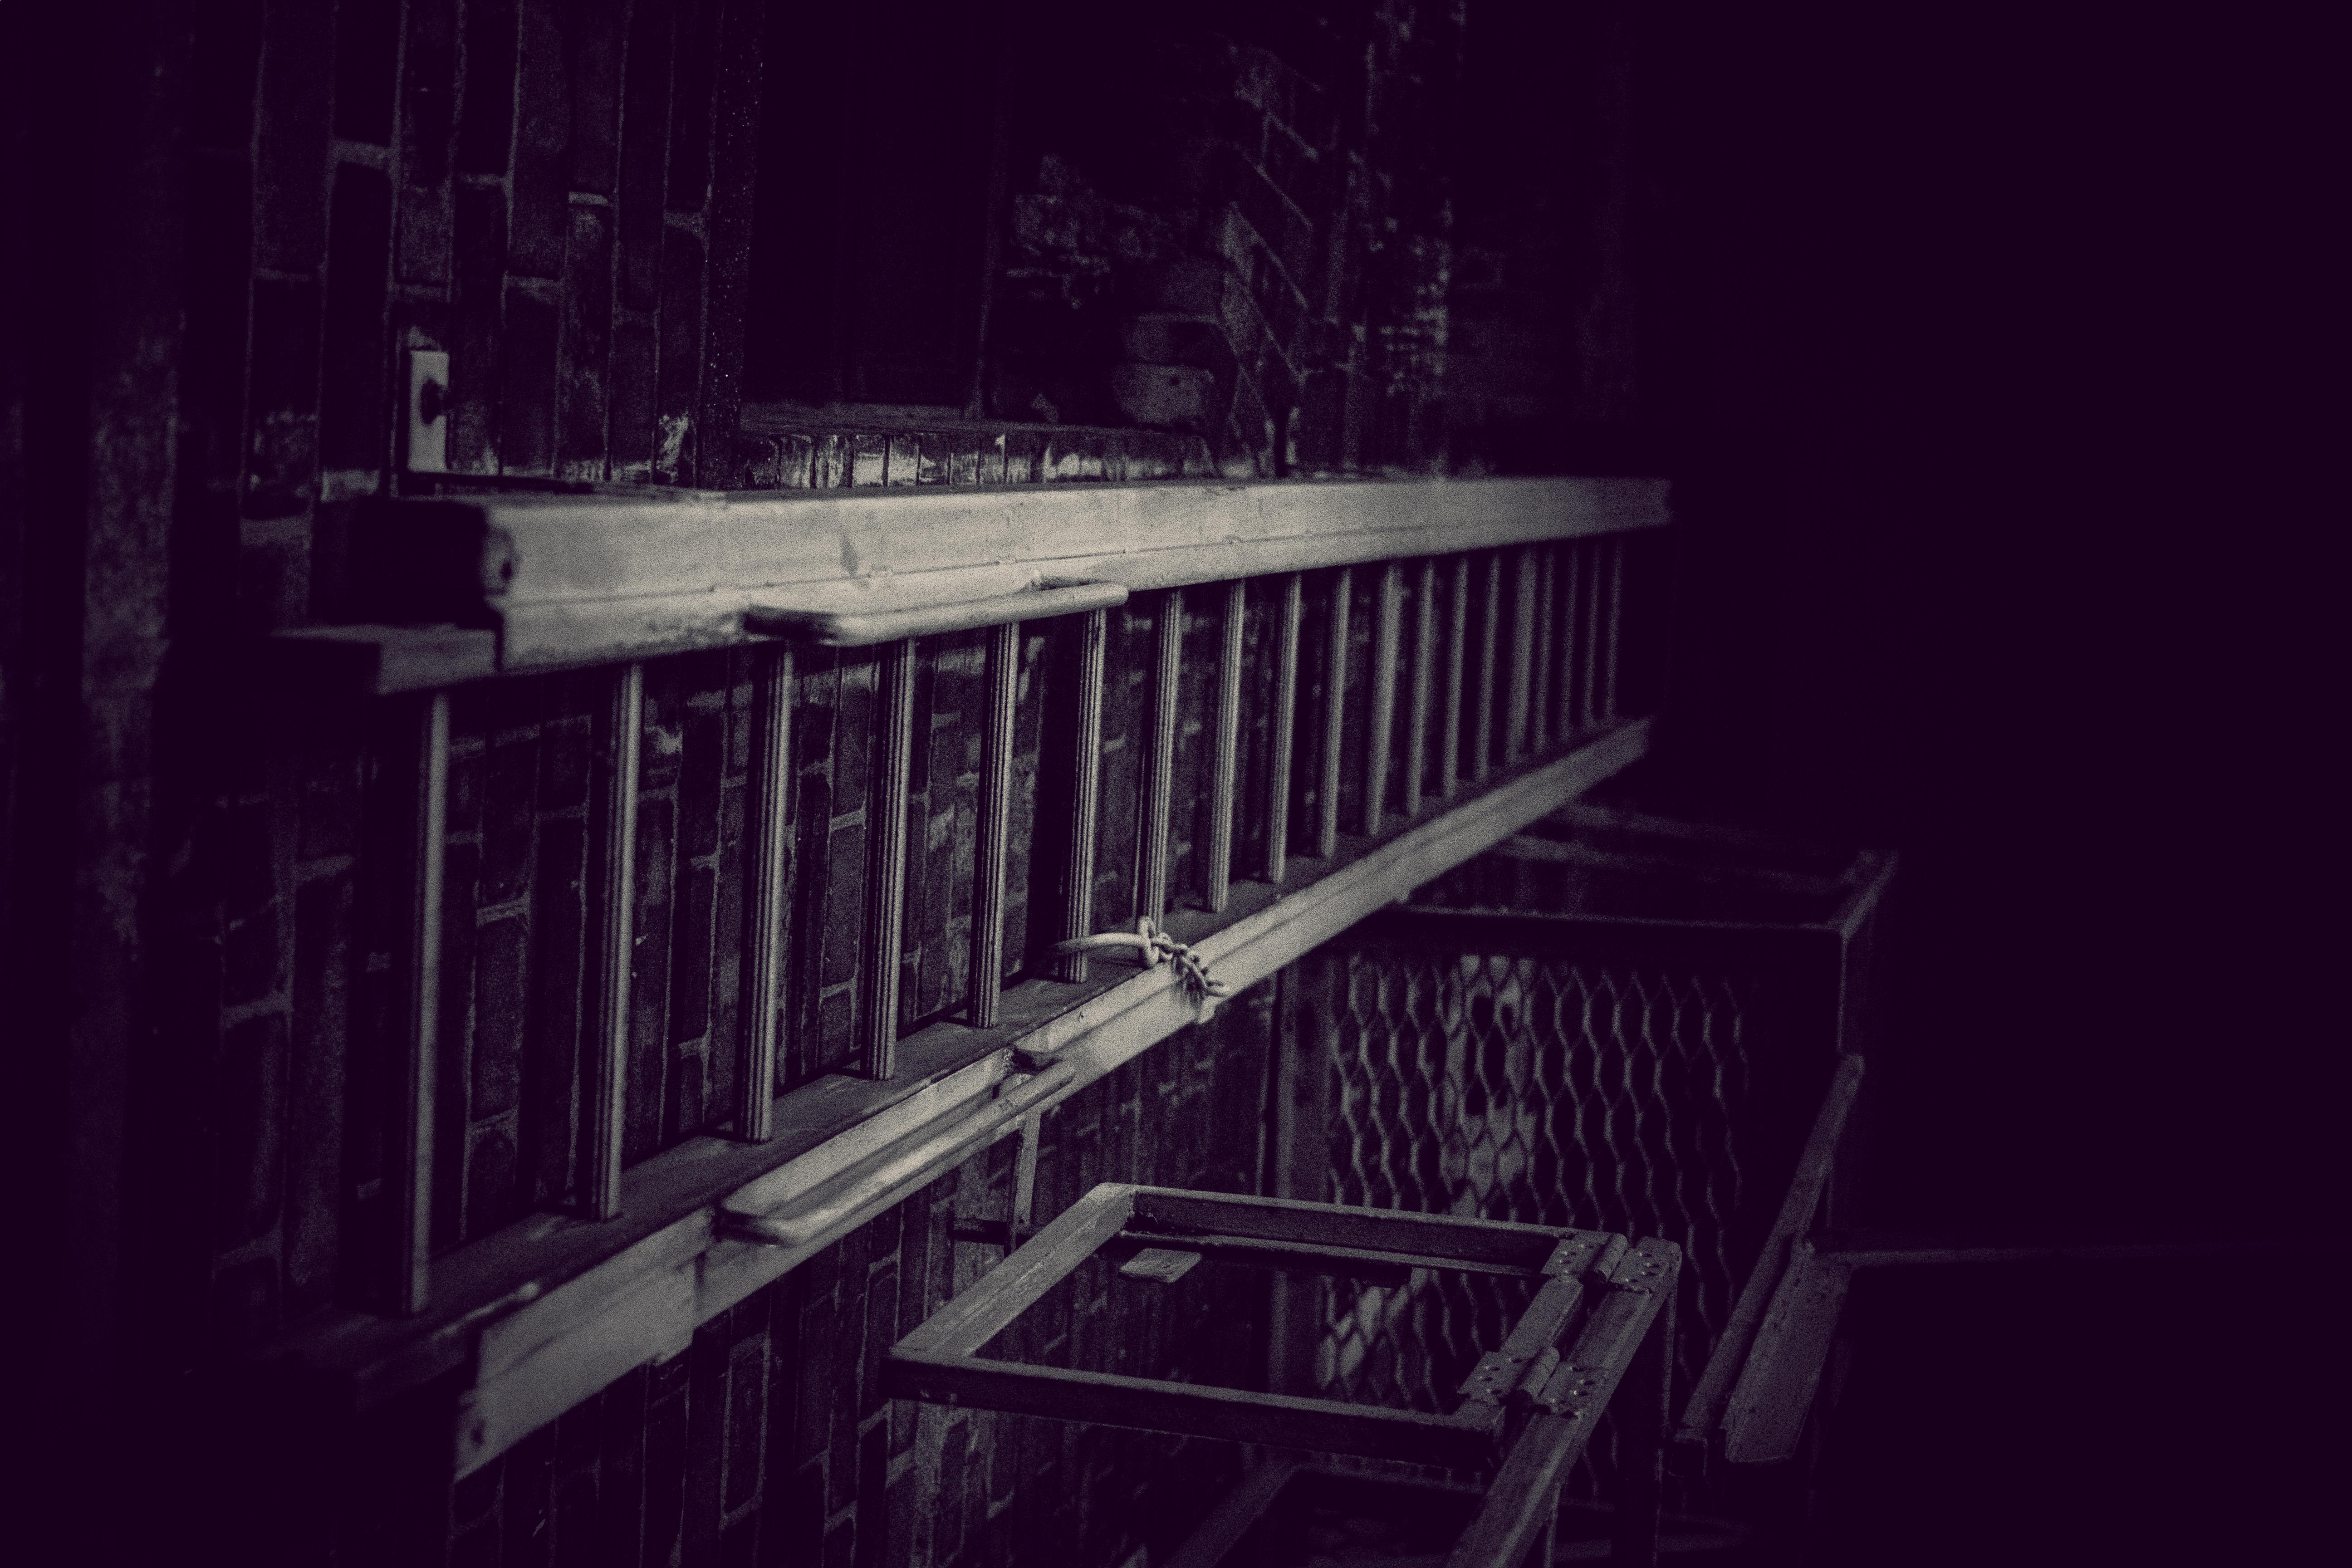
line, architecture, stairs, darkness, room, photography, night, wood